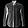
Label: Shirt